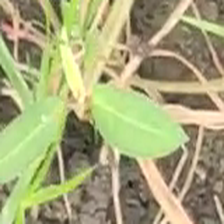
Weed species: Moti_dudhi(Euphorbia_geneculata_L)